Monsoon

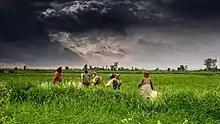
Monsoon clouds in Madhya Pradesh

The North American monsoon (NAM) occurs from late June or early July into September, originating over Mexico and spreading into the southwest United States by mid-July. It affects Mexico along the Sierra Madre Occidental as well as Arizona, New Mexico, Nevada, Utah, Colorado, West Texas and California. It pushes as far west as the Peninsular Ranges and Transverse Ranges of Southern California, but rarely reaches the coastal strip (a wall of desert thunderstorms only a half-hour's drive away is a common summer sight from the sunny skies along the coast during the monsoon). The North American monsoon is known to many as the "Summer", "Southwest", "Mexican" or "Arizona" monsoon. It is also sometimes called the "Desert monsoon" as a large part of the affected area are the Mojave and Sonoran deserts. However, it is controversial whether the North and South American weather patterns with incomplete wind reversal should be counted as true monsoons.